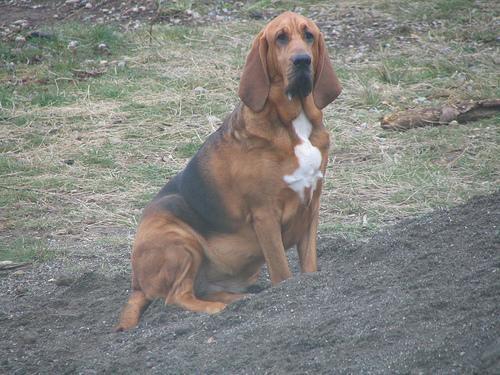
bloodhound